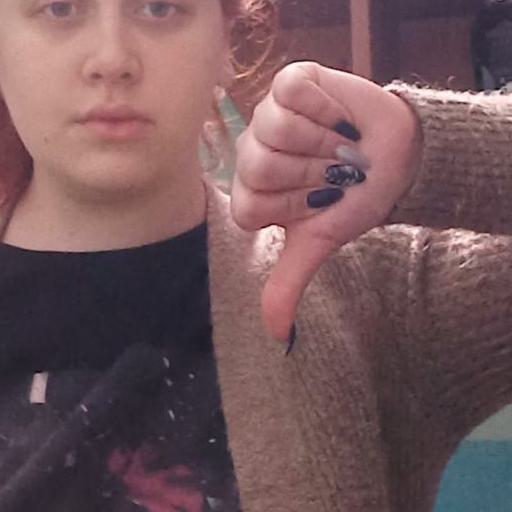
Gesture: dislike